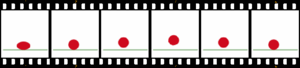
Animation
Animationerne til højre består af disse seks billeder.
Animation er en filmteknik. Se også stop motion og tegnefilm.